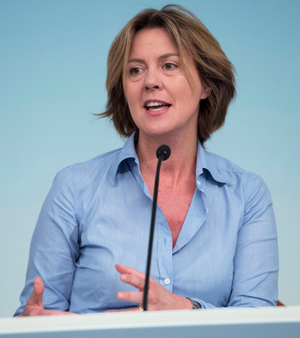
Beatrice Lorenzin, née le 14 octobre 1971 à Rome, est une femme politique italienne, membre du Peuple de la liberté jusqu'au 15 novembre 2013, du Nouveau Centre-droit, d'Alternative populaire et enfin du Parti démocrate depuis 2019.